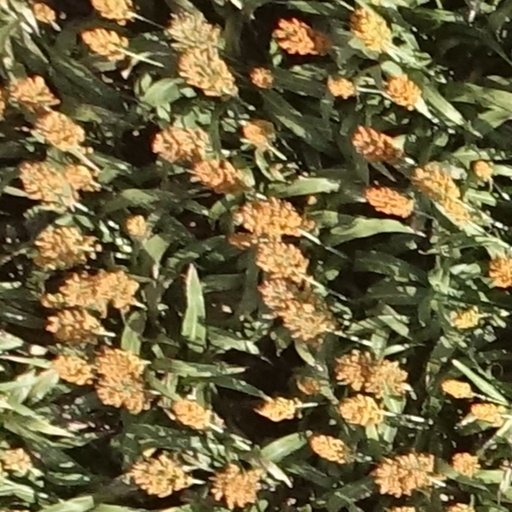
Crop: sorghum